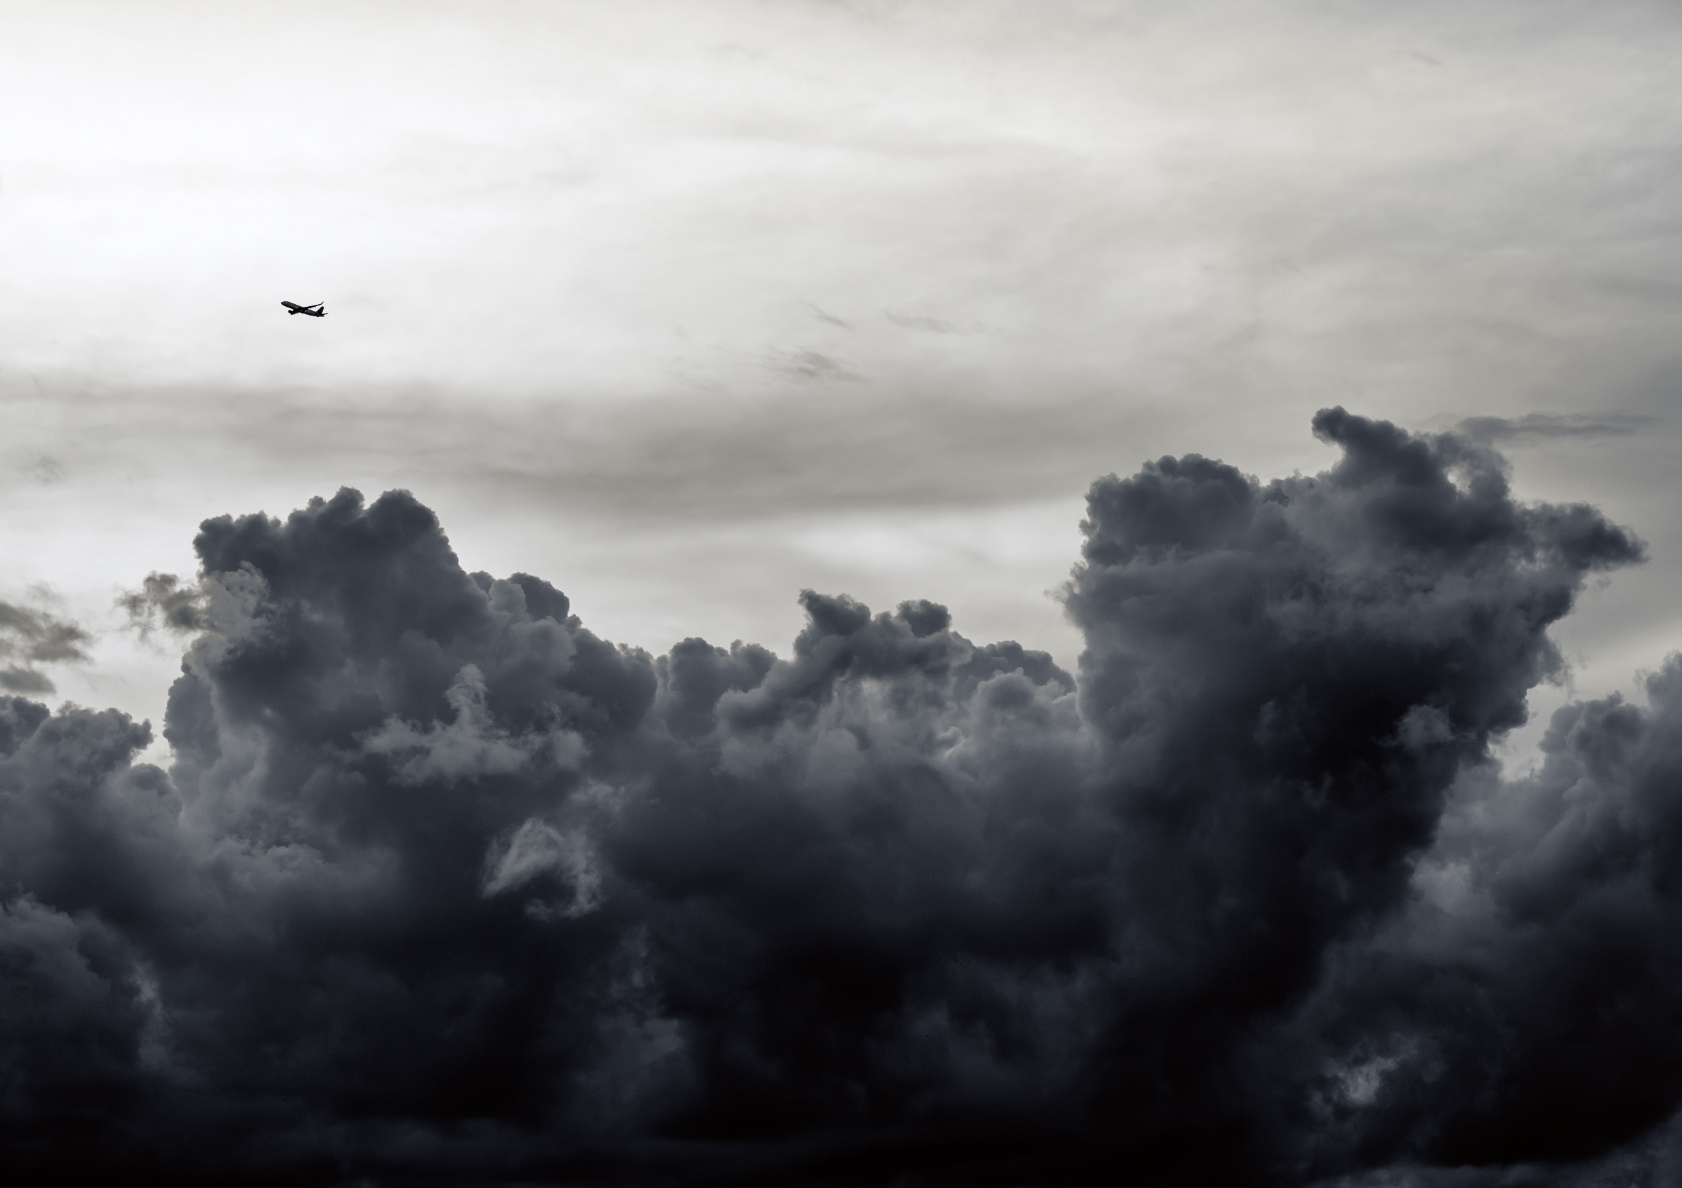
Over the Storm
Airplane approaching landing above a storm along the Tel Aviv coastline.
Brand: ImKNE4fG713YJuu9EcgY
Category: Software > Digital Goods & Currency > Stock Photographs & Video Footage